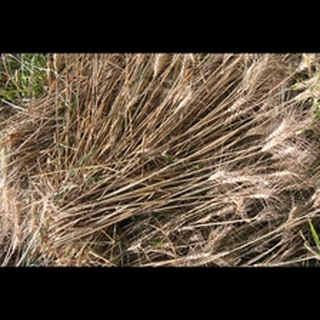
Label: wheat_black_rust